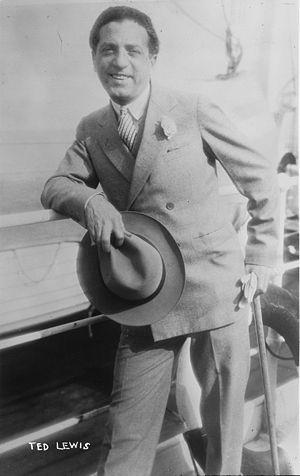
Theodore Leopold Lewis Friedman, plus connu comme Ted Lewis, né le 6 juin 1892 à Circleville et mort le 25 août 1971 à New York, est un clarinettiste, saxophoniste, chanteur et directeur de jazz band américain.